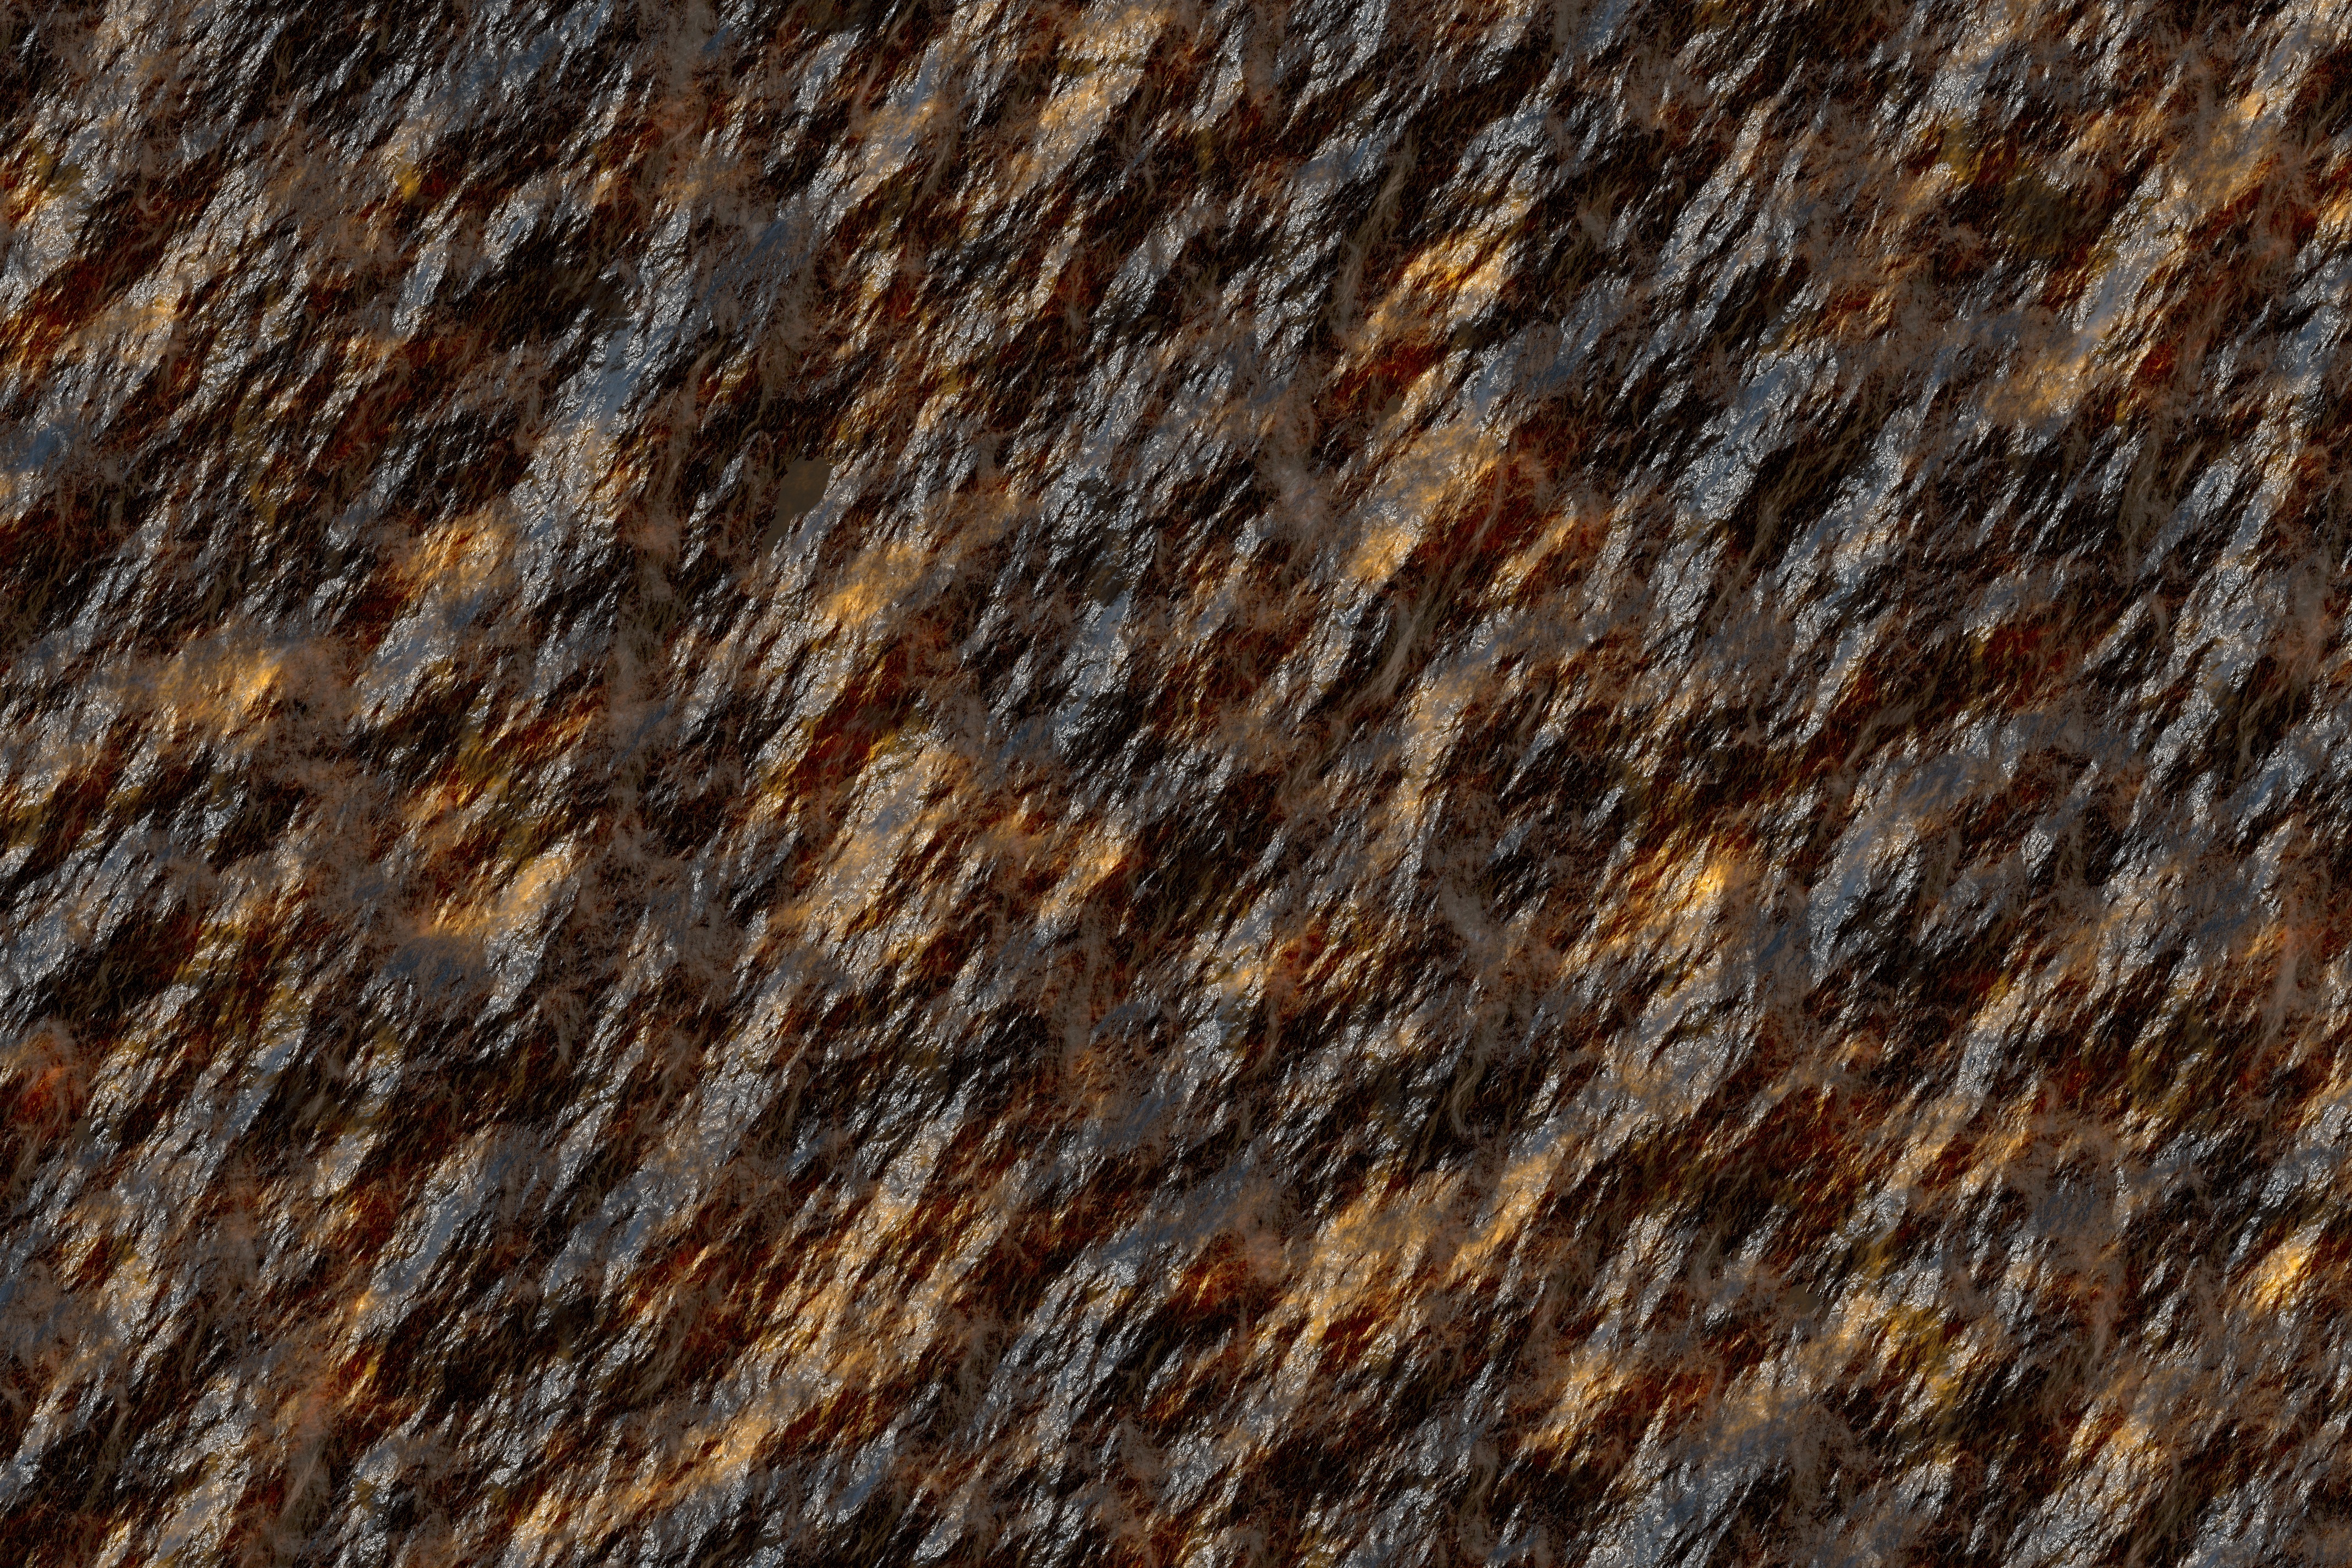
rock, structure, wood, texture, floor, wet, trunk, wall, stone, fur, pattern, dirt, brown, dirty, material, close up, textile, background, geology, slick, checkered, bricked, flooring, rauh